Sincosite

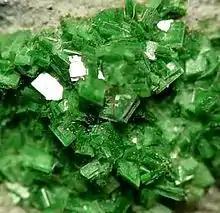
Sincosite with an associated spray of white, acicular minyulite; from Ross Hannibal Mine, South Dakota, US

Sincosite is a green mineral discovered in 1922. It is named for Sincos, Daniel Alcides Carrión Province, Peru, where it was first discovered.